List of MOSFET applications

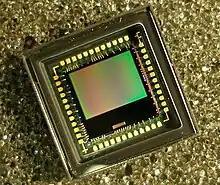
CMOS image sensor. MOS image sensors are the basis for digital cameras, digital imaging, camera phones, action cameras, and optical mouse devices.

MOS technology is the basis for modern image sensors, including the charge-coupled device (CCD) and the CMOS active-pixel sensor (CMOS sensor), used in digital imaging and digital cameras. Willard Boyle and George E. Smith developed the CCD in 1969. While researching the MOS process, they realized that an electric charge was the analogy of the magnetic bubble and that it could be stored on a tiny MOS capacitor. As it was fairly straightforward to fabricate a series of MOS capacitors in a row, they connected a suitable voltage to them so that the charge could be stepped along from one to the next. The CCD is a semiconductor circuit that was later used in the first digital video cameras for television broadcasting.